Ertuğrul Sağlam

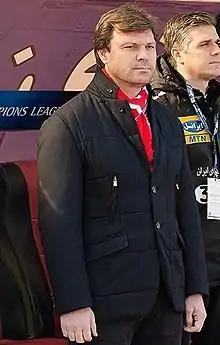
Sağlam coaching Tractor against Paykan at Sahand Stadium, 1 March 2018

Of the recipe to Bursaspor's success he simply said: ""We put together a good team and that was the key to our title success."" The beginning of the 2010-11 season was successful, with Bursa winning their first six league games and losing only twice during the first half of the season. Their continued success has forced some of the Turkish Press to reconsider the team as a serious title contender and not just a one-hit wonder, and they spent the majority of the [league in either the first or second position. On March 29, 2011, Bursaspor and Saglam agreed to extend the contract with three years until the end of the 2014–15 season. However, Bursaspor finished third that season. After finishing the remaining of his seasons 8th and 4th, he signed a contract with Eskişehirspor. On 5 January 2015, Sağlam resigned as Eskişehirspor manager.